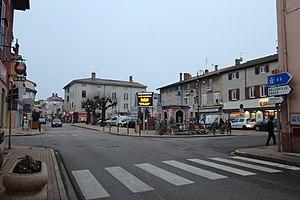
Place du Collège Royal de Thoissey.
Thoissey est une commune française du département de l'Ain et située dans la région Auvergne-Rhône-Alpes. Jusqu'en 2015, elle était le chef-lieu du canton qui portait son nom et appartient depuis au canton de Châtillon-sur-Chalaronne.